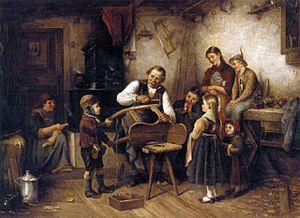
Emil Otto Grundmann, né 4 octobre 1844 à Meissen et mort le 27 août 1890 à Dresde, est un peintre allemand.